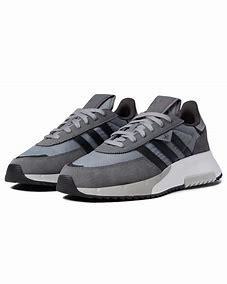
Brand: Adidas
Model: Retropy F2